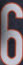
Number: 6